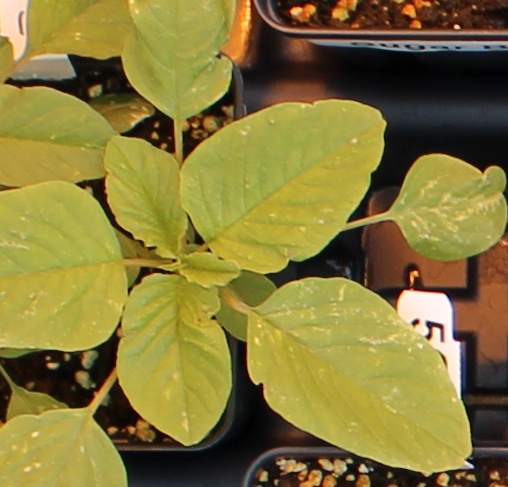
Label: Palmer Amaranth